Hiromichi Tanaka

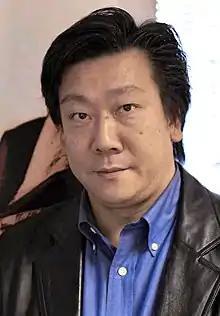
Tanaka in London, England, January 2007

is a Japanese video game developer, game producer, game director and game designer. He was Senior Vice President of Software Development at Square Enix (formerly Square) and the head of the company's Product Development Division-3.